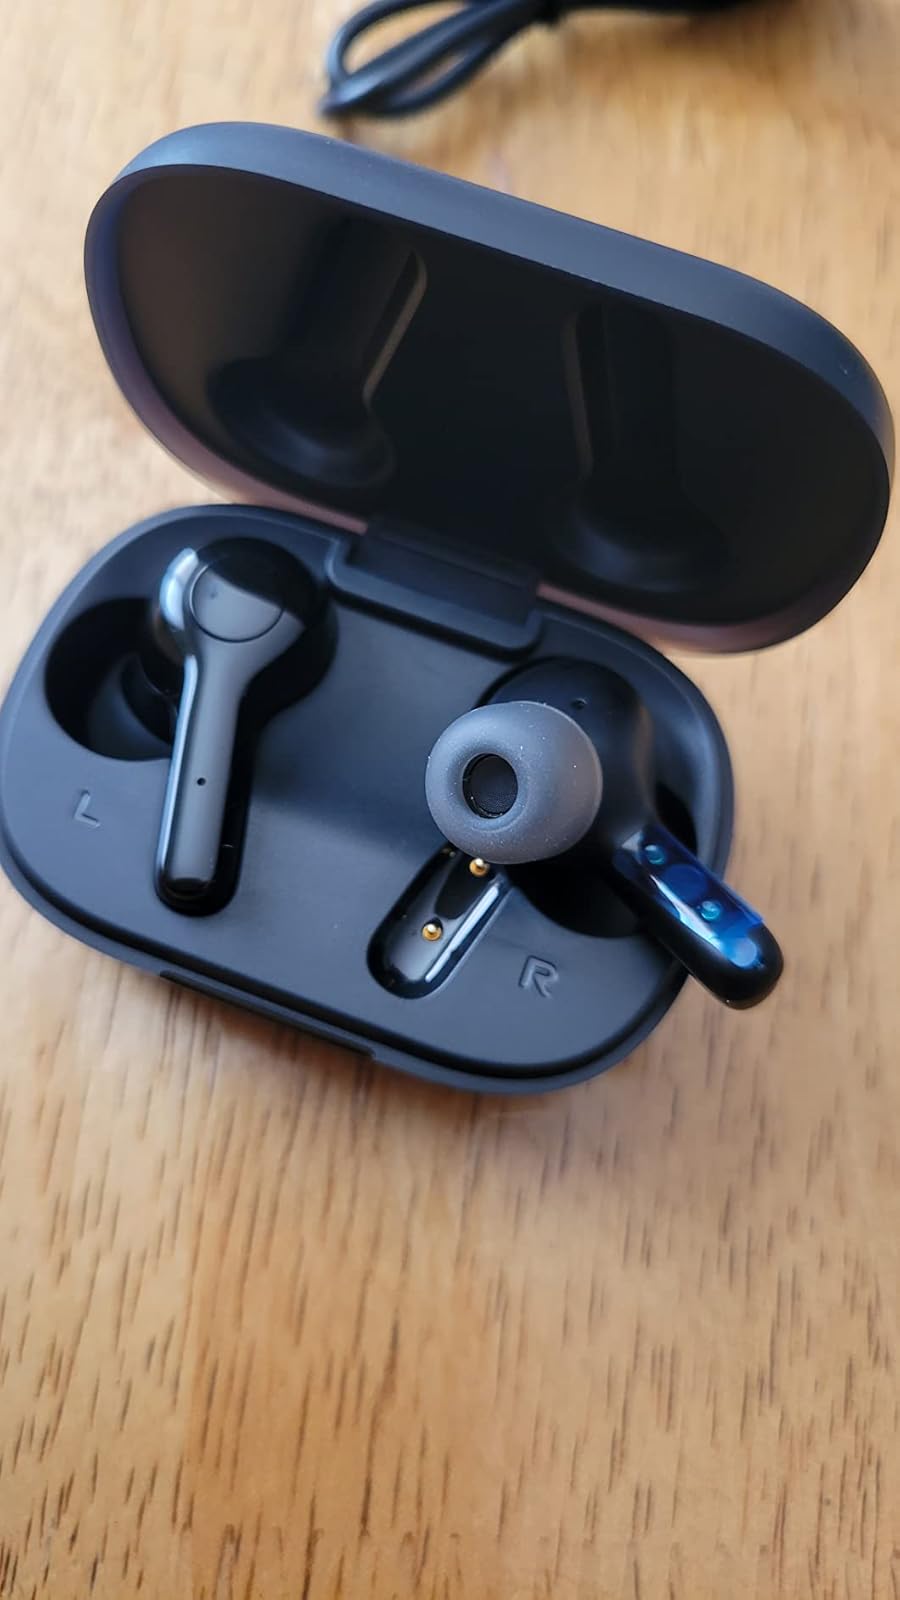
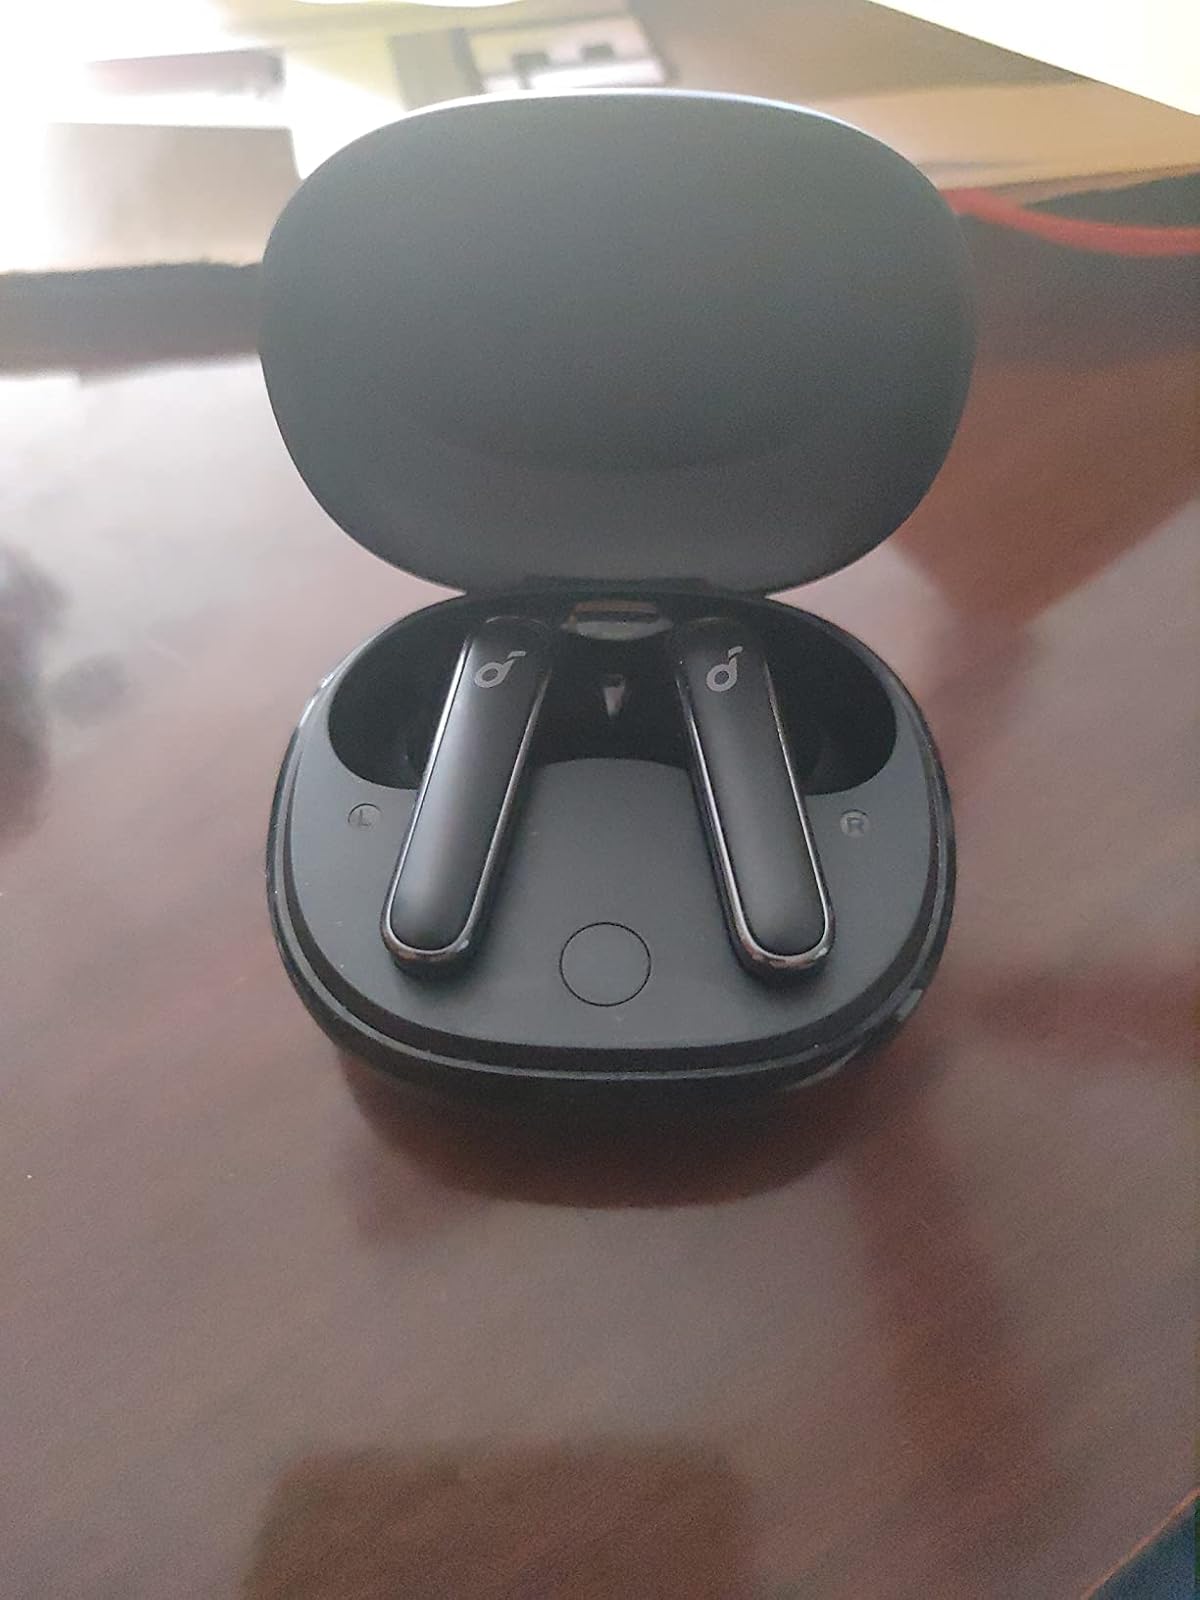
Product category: earbuds
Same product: no